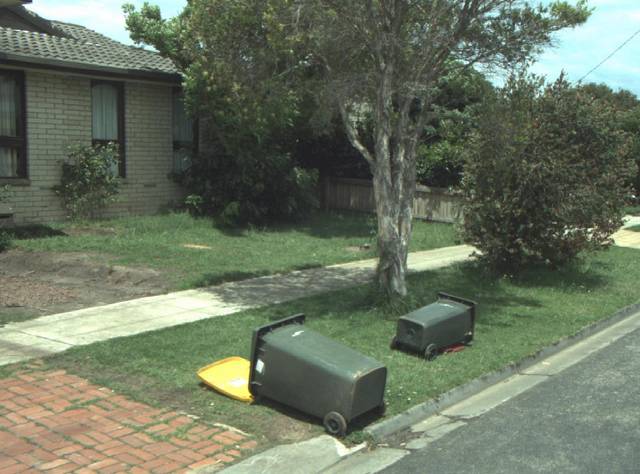
Region: Australia
Coordinates: -38.18, 144.466